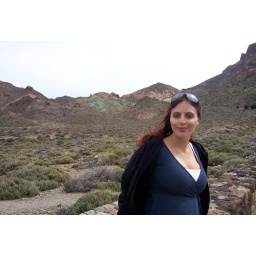
vita in front of green red and blue mineral rock hills mountains and volcanic vents